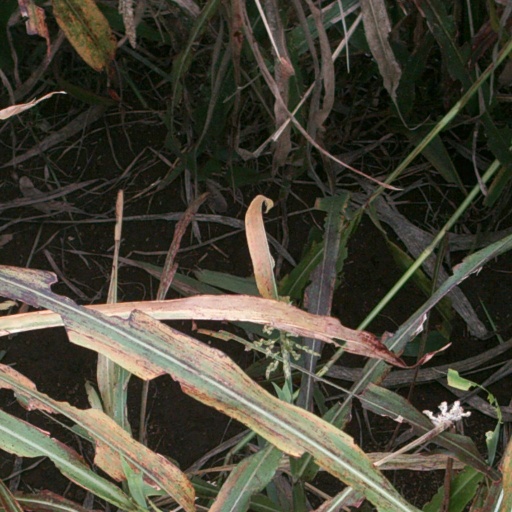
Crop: sorghum